Worrall Covered Bridge

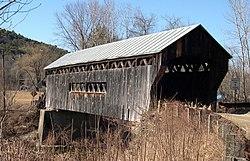
The southeast approach to the Worrall bridge. Note the rare wooden ramp on the opposite end.

The Worrall Covered Bridge, also known as the Woralls Bridge or Worral Bridge is a wooden covered bridge carrying Williams Road across the Williams River in Rockingham, Vermont, United States. Built about 1870, it is the only surviving 19th-century covered bridge in the town, after the Hall Covered Bridge collapsed in 1980 and was replaced in 1982, and the Bartonsville Covered Bridge was washed away by Hurricane Irene in 2011 and replaced in 2012-2013. The bridge was listed on the National Register of Historic Places in 1973. The bridge was damaged by the flooding on July 10, 2023, and the town decided almost a year later to repair it with FEMA funds.